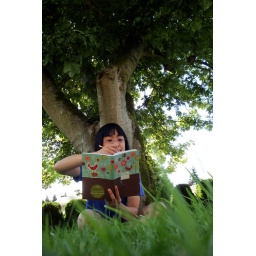
Writing in a green area with green Ecojot notebook. Thank you to the person who gave it to me. :)